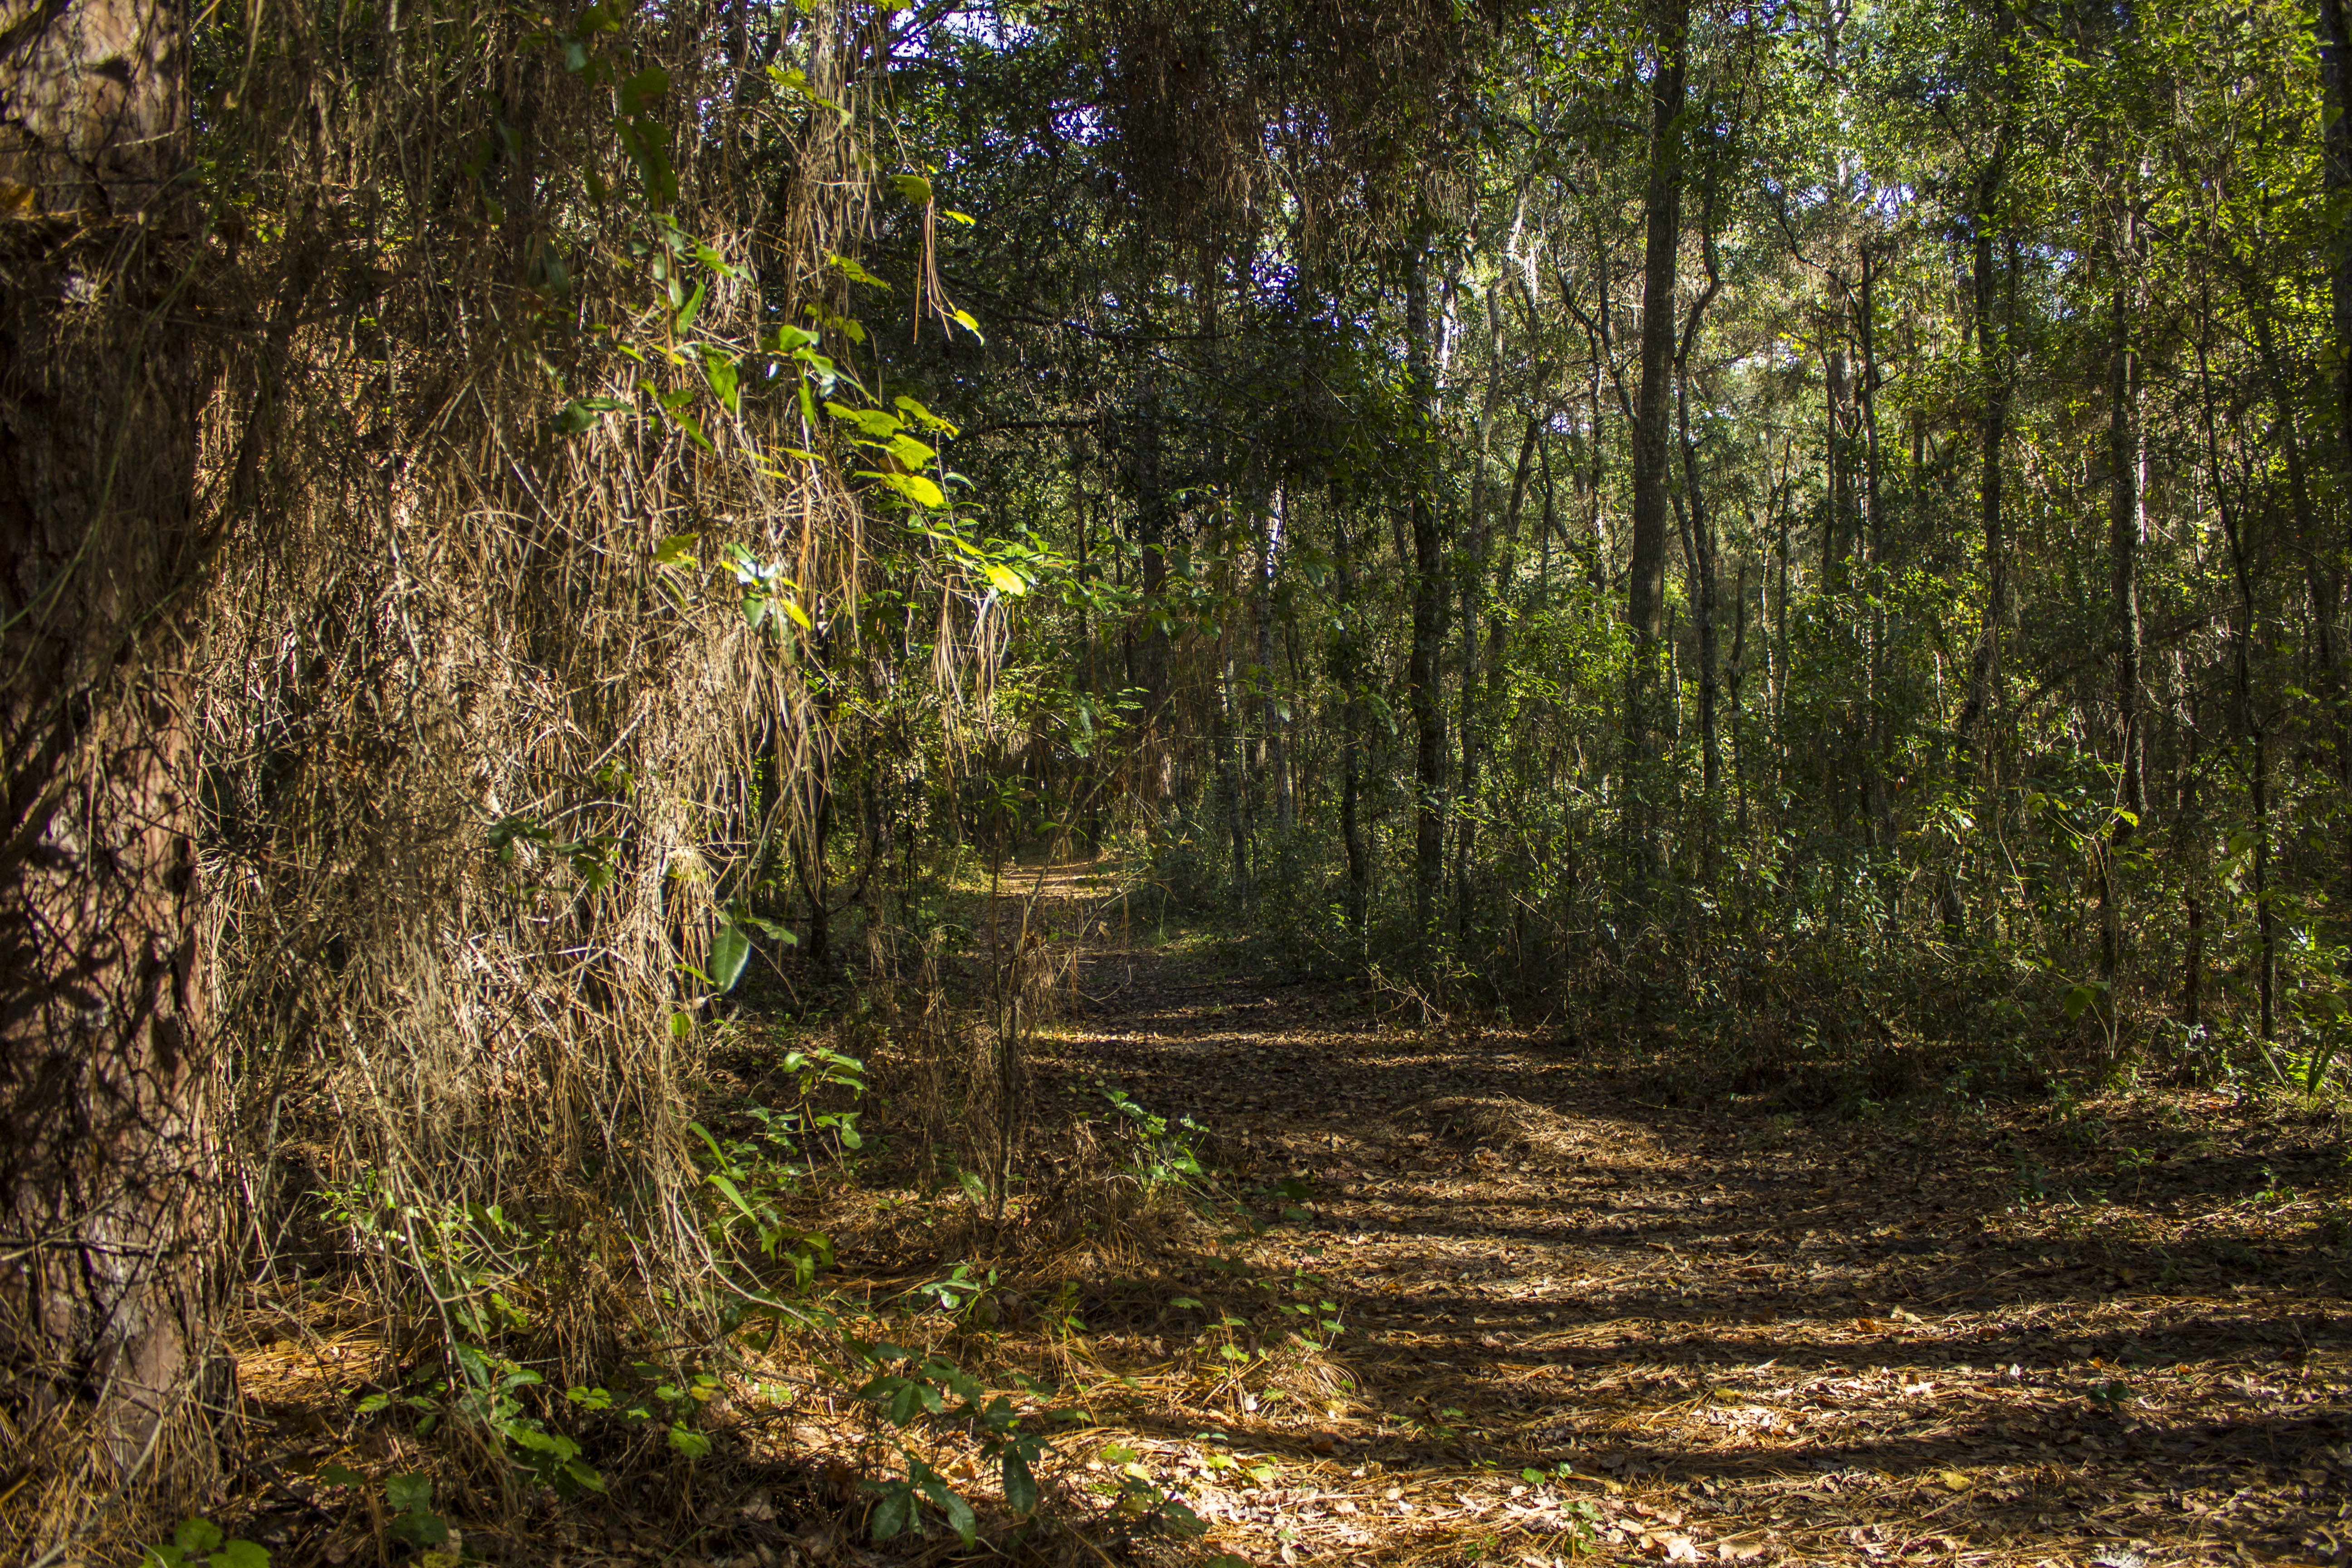
tree, nature, forest, outdoor, wilderness, wood, trail, sunlight, leaf, trunk, summer, environment, foliage, spring, green, jungle, scenic, natural, autumn, scenery, soil, trees, leaves, vegetation, rainforest, wetland, woodland, habitat, ecosystem, rural area, forest trees, biome, old growth forest, natural environment, woody plant